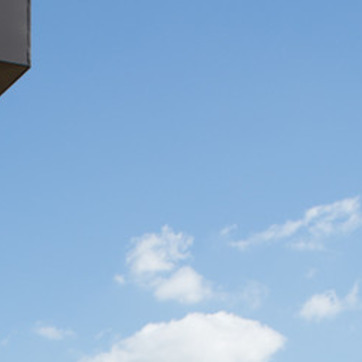
Material: sky